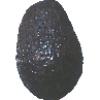
Label: Avocado ripe 1